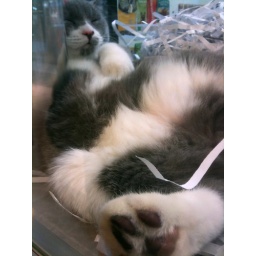
This cat is waiting to be sold in a pet shop and sleeping in a funny position.